Formica (plastic)

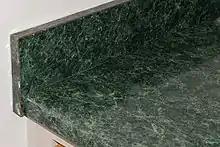
Formica kitchen countertop

Formica laminate was invented in 1912 by Daniel J. O'Conor and Herbert A. Faber, while they were working at Westinghouse, resulting in a patent filing on 1 February 1913. U.S. Patent No. 1,284,432 was granted on 12 November 1918. O'Conor and Faber originally conceived it as a substitute for mica used as electrical insulation, made of wrapped woven fabric coated with Bakelite thermosetting resin, then slit lengthwise, flattened, and cured in a press.